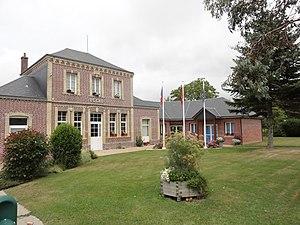
Villainville (Seine-Mar.) école et ancienne mairie
Villainville est une commune française située dans le département de la Seine-Maritime, en région Normandie.